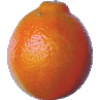
Label: tangelo